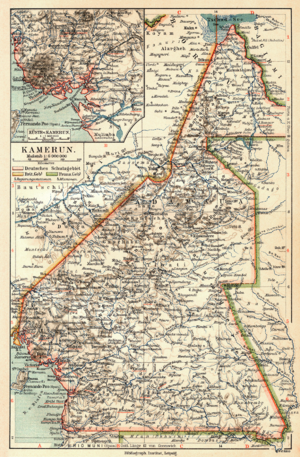
Kamerun
Kort over Kamerun i 1905.
Kamerun var en tysk koloni i det vestlige Afrika mellem 1884 og 1918 beliggende mellem Guineabugten og Tchadsøen og grænsende mod nord vest til de britiske kolonier Nord- og Sydnigeria, mod øst til Fransk Kongo, mod syd til Fransk Kongo og den spanske koloni Rio Muni. Arealet udgjorde 495.600 km², og kolonien havde i 1908 omkring 3 mio. indbyggere, hvoraf 1.128 europæere.